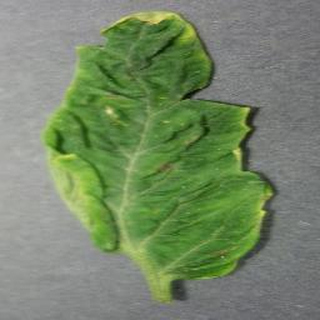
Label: tomato_yellow_leaf_curl_virus